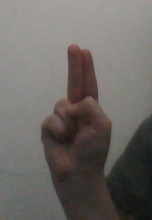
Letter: taa